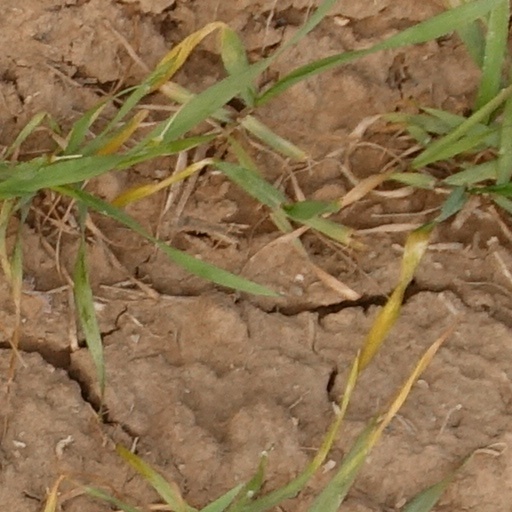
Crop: wheat